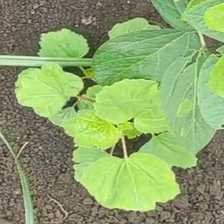
Weed species: Little_Mallow(Malva parviflora)